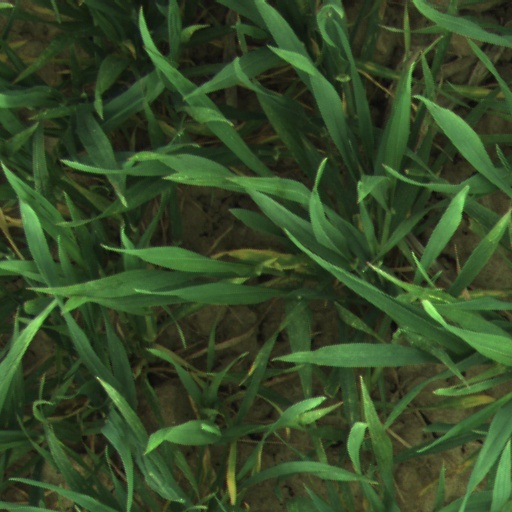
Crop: wheat